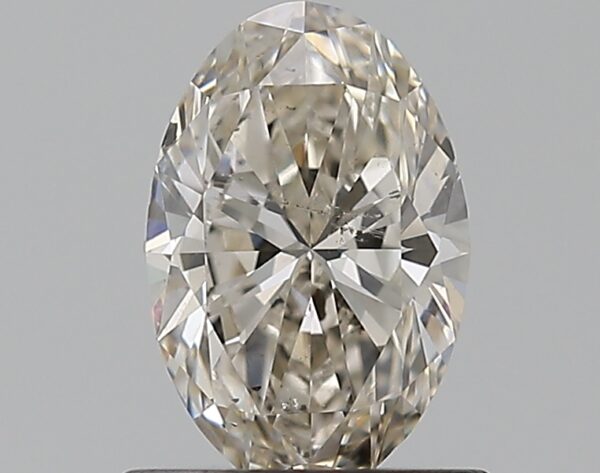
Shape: oval
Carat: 0.7
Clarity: SI2
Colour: J
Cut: EX
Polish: EX
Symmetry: VG
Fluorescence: N
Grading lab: GIA
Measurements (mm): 7.4 x 4.85 x 2.99